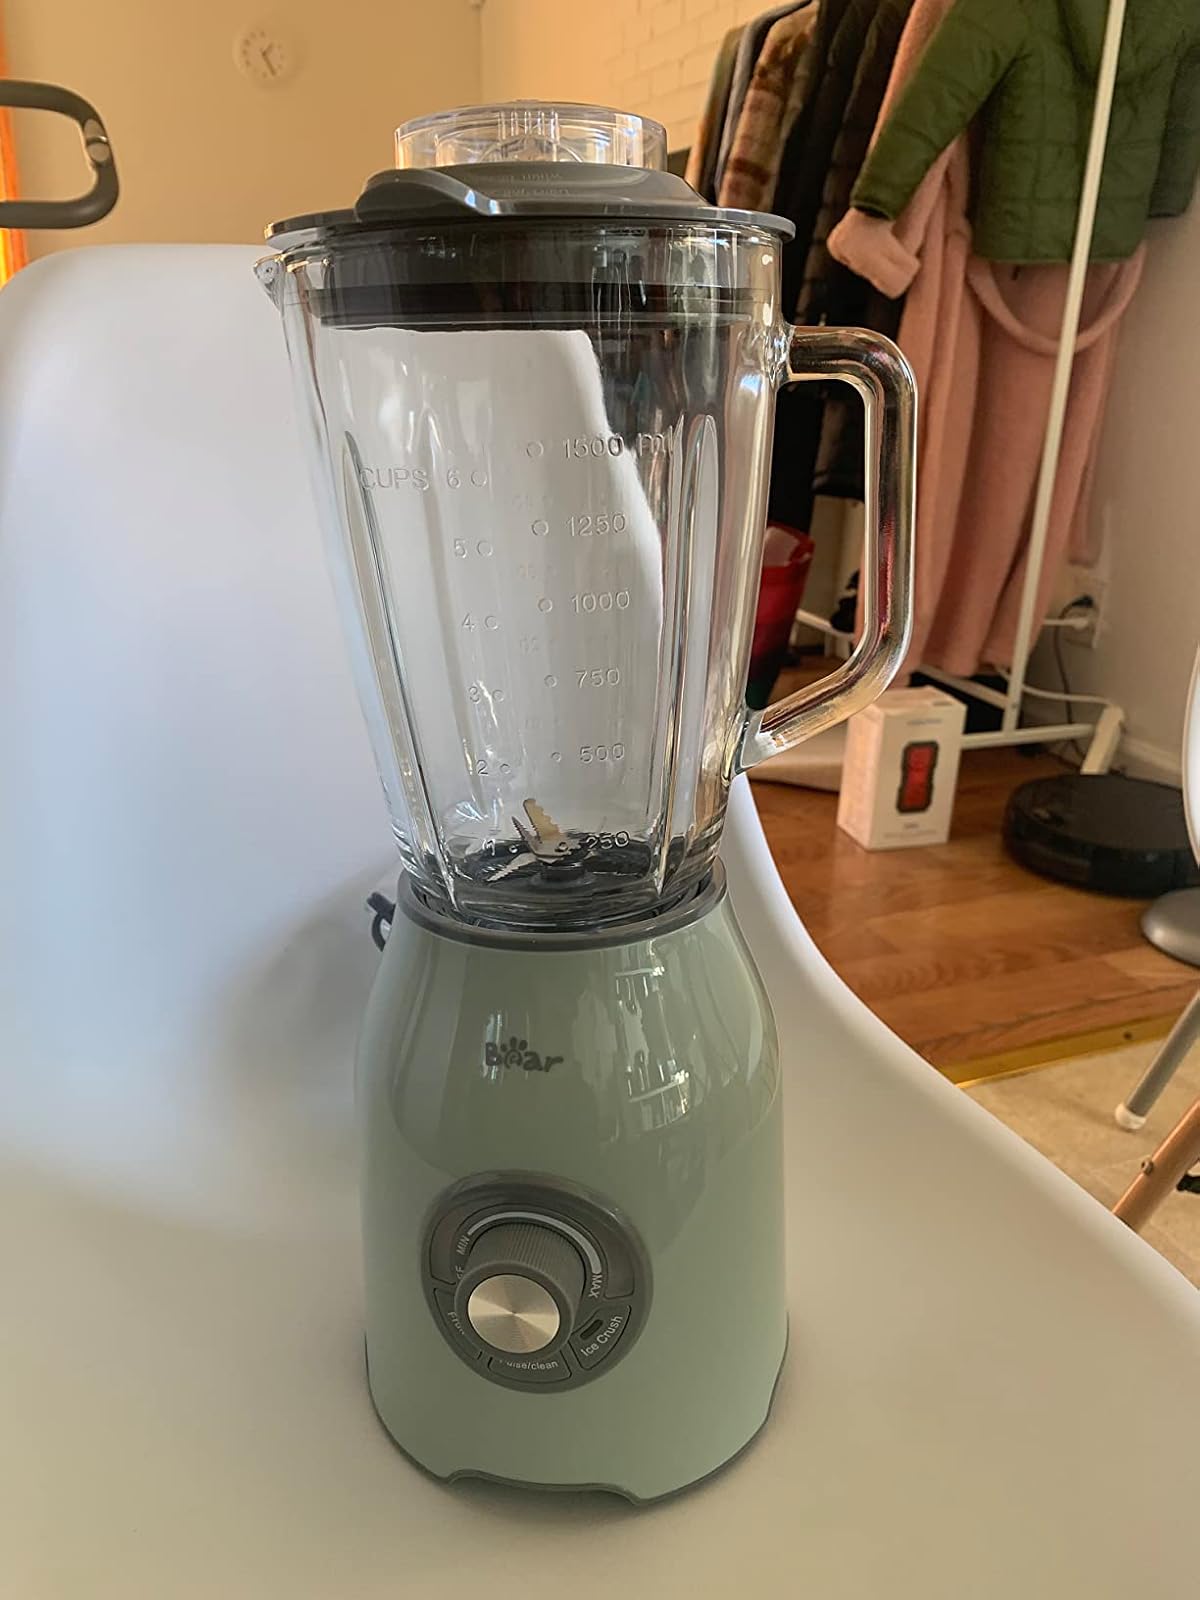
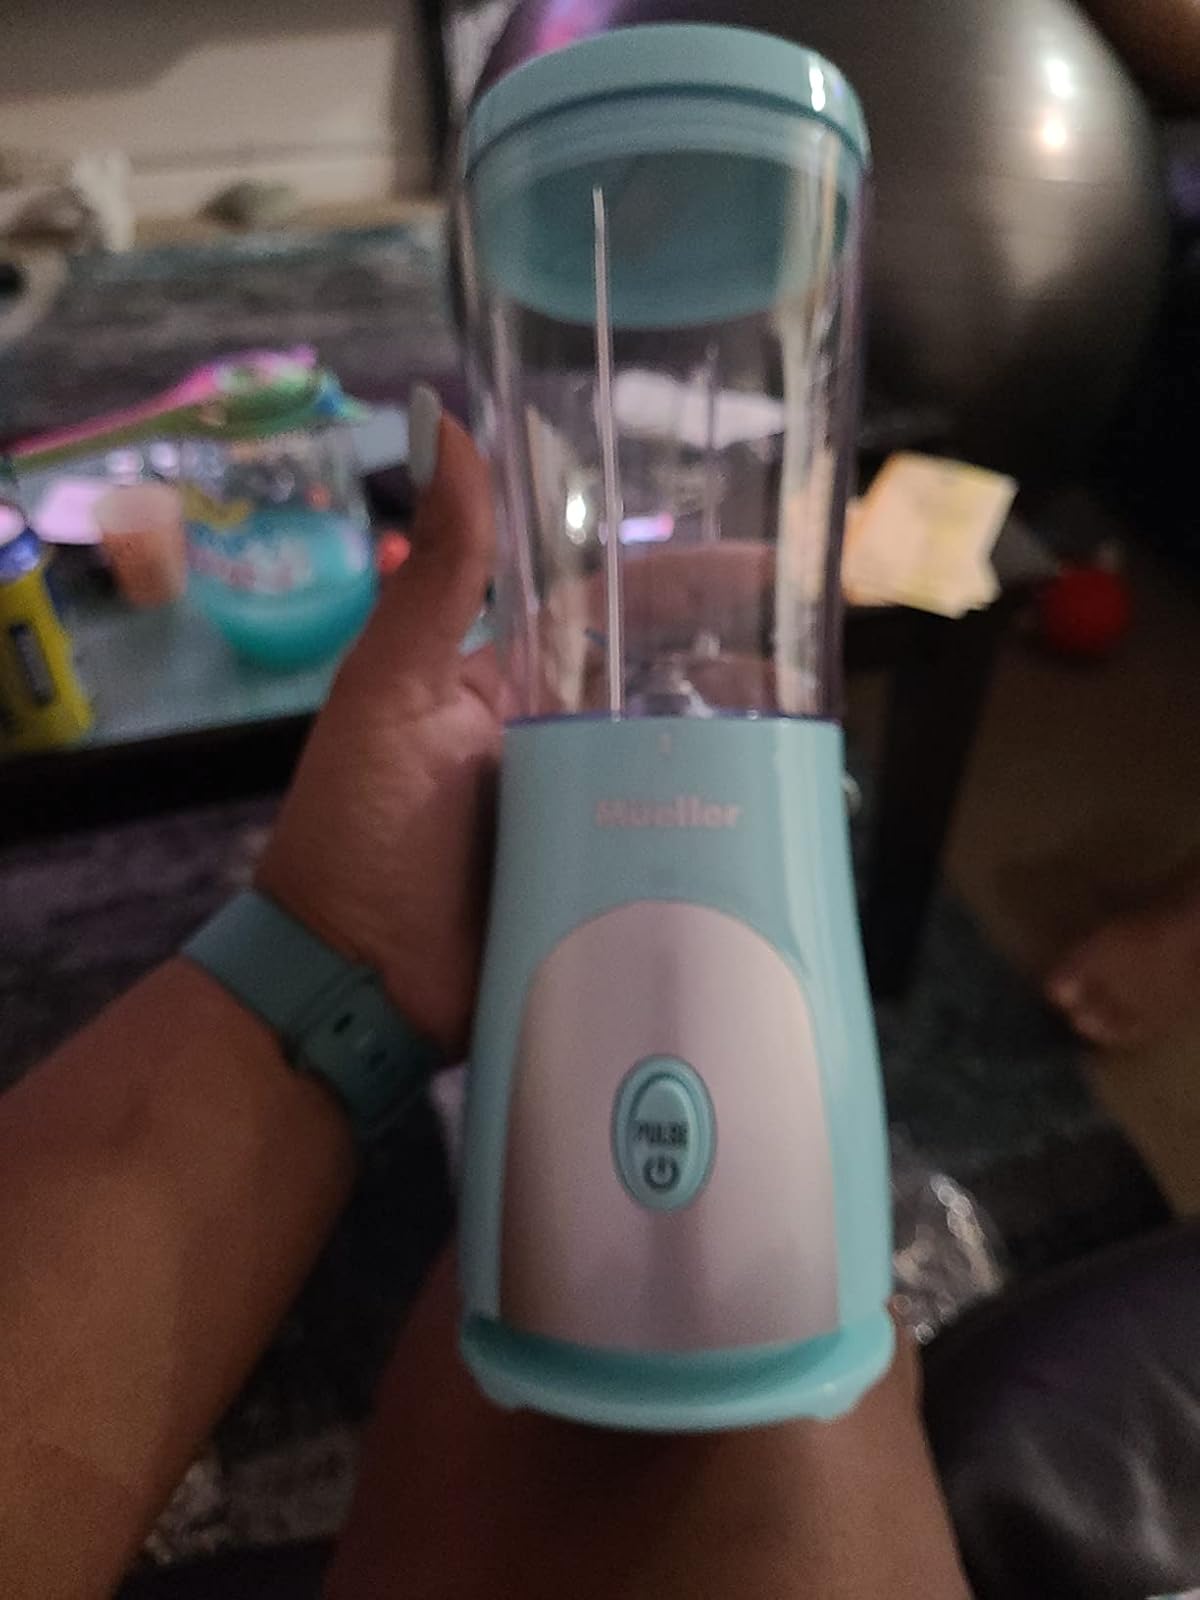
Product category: items_blender
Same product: no